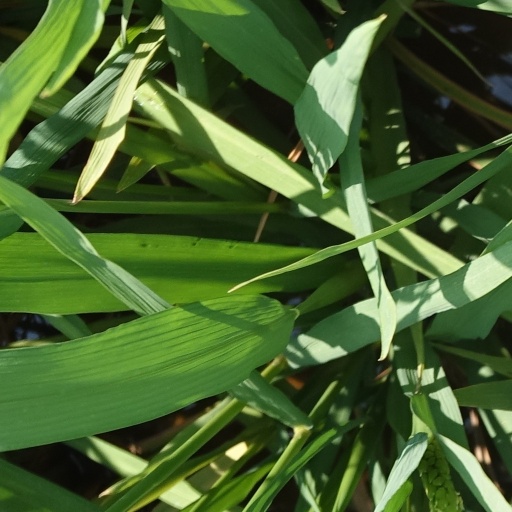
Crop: rice